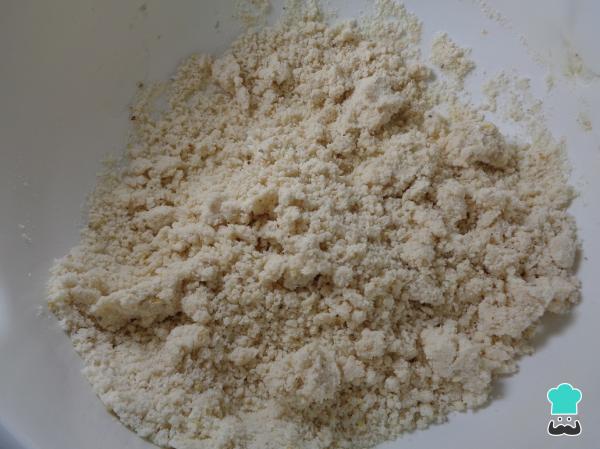
Una vez acremada, agregamos la masa para tamal y las incorporamos perfectamente bien.